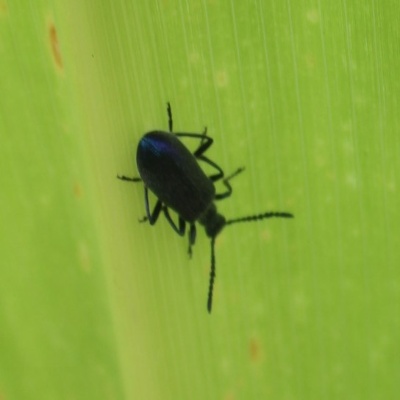
Crop: Maize
Condition: leaf beetle